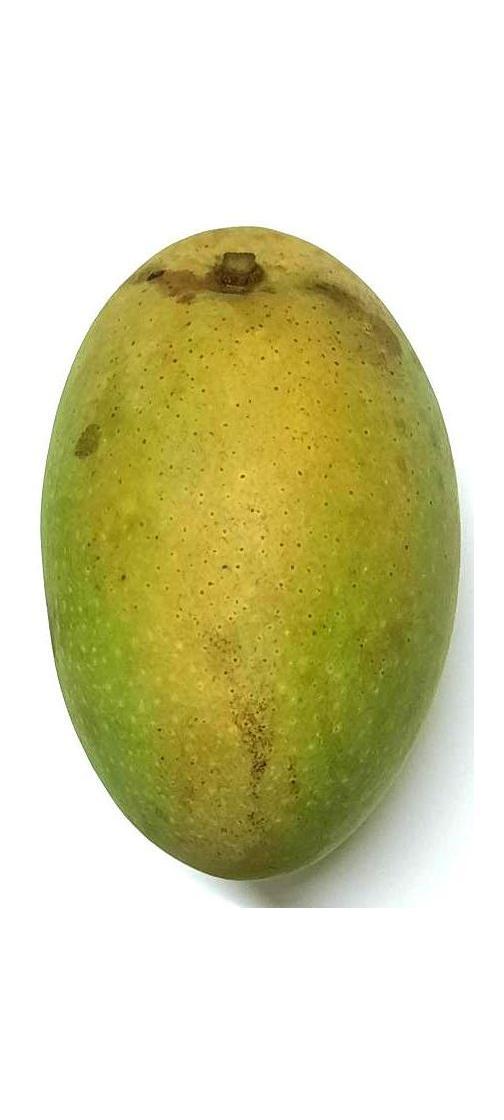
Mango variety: Shada